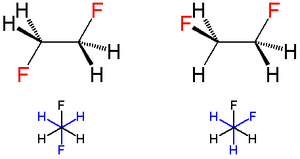
L'effet gauche est une différence de stabilité résultant de la conformation d'une molécule, son conformère gauche étant plus stable que le conformère anti. Cet effet concerne de nombreuses molécules, par exemple le 1,2-difluoroéthane H₂FC–CFH₂, pour lequel la conformation gauche est plus stable de 2,4 à 3,4 kJ·mol⁻¹ en phase gazeuse.